CRRC Qingdao Sifang

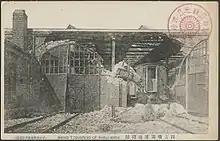
Damaged Sifang Workshop after the Siege of Tsingtao.

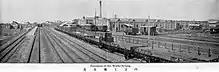
Panoramic view of the Syfang Workshop in 1914. The building on the left was the Syfang Railway Station.

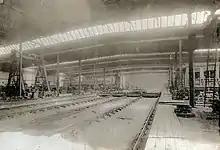
Interior view of the factory during the first Japanese occupation.

In 1914, the First World War broke out, and Germany was occupied with war at the homefront. Japan and the United Kingdom took the opportunity and launched the Siege of Tsingtao. The Shantung Railway Syfang General Repair Works was damaged during the siege. In 1915, the Empire of Japan forced the Republic of China government to accept its Twenty-One Demands, which affirmed Japan's takeover of the German territories and railroad assets in Shantung. The Syfang General Repair Works was renamed Shantung Railway Syfang Workshop, which was temporarily managed by the Japanese Army. In March 1915, the Japanese army in Tsingtao established the Shantung Railway Administration, which had five departments: general affairs, transportation, engineering, accounting and mining, and the Tsingtao Workshop. During the Japanese occupation, additional facilities such as sand casting factories, passenger wagon yards, wheel factories, copper casting yards were built, and the number of employees reached more than 1,500.